Boxworth

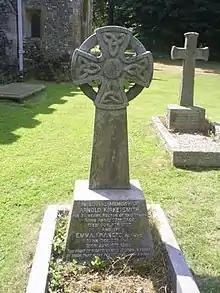
The grave of the Rev. Arnold Kirke Smith, who was vicar for 38 years until his death in 1927; he had in his early years been a notable footballer

The Road is designed to be a small access road to the rural outlying villages of Cambridge surrounding it, including Elsworth, Conington and Knapwell, and is usually quiet. However, as the village lies between two major roads – the A428 and the notorious A14 (previously A604) – it is occasionally used more heavily, especially when one of the major roads is blocked.